8 November Bridge

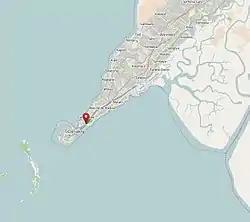
Location of bridge in peninsula

The 8 November Bridge (Pont 8 Novembre) is a bridge in Conakry, Guinea. It has strategic significance, given that the bridge cuts the Central Business District off from the rest of the city. During coups the bridge has played an important role. The bridge was built in the 1960s and demolished on 10 March 2012.